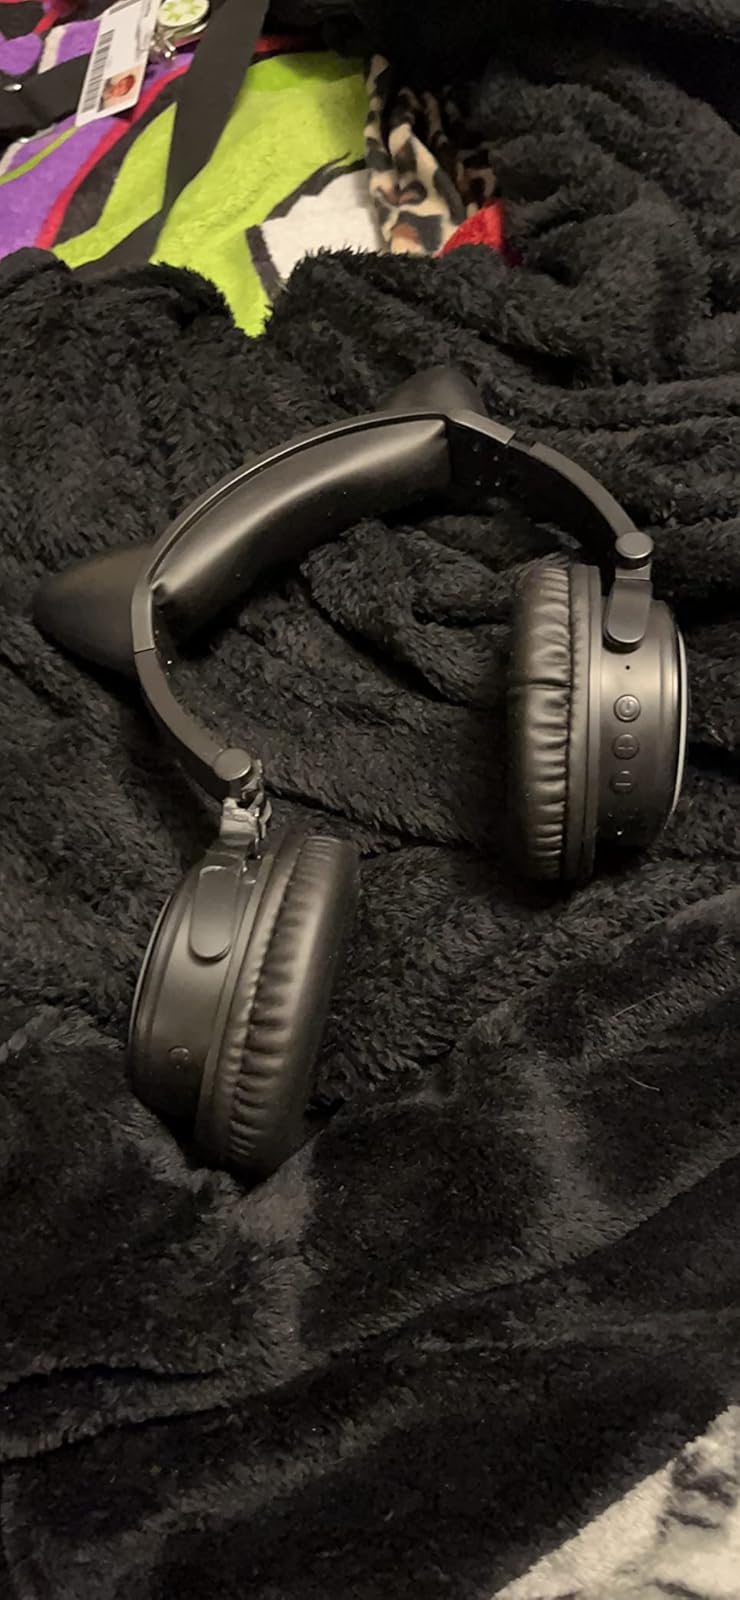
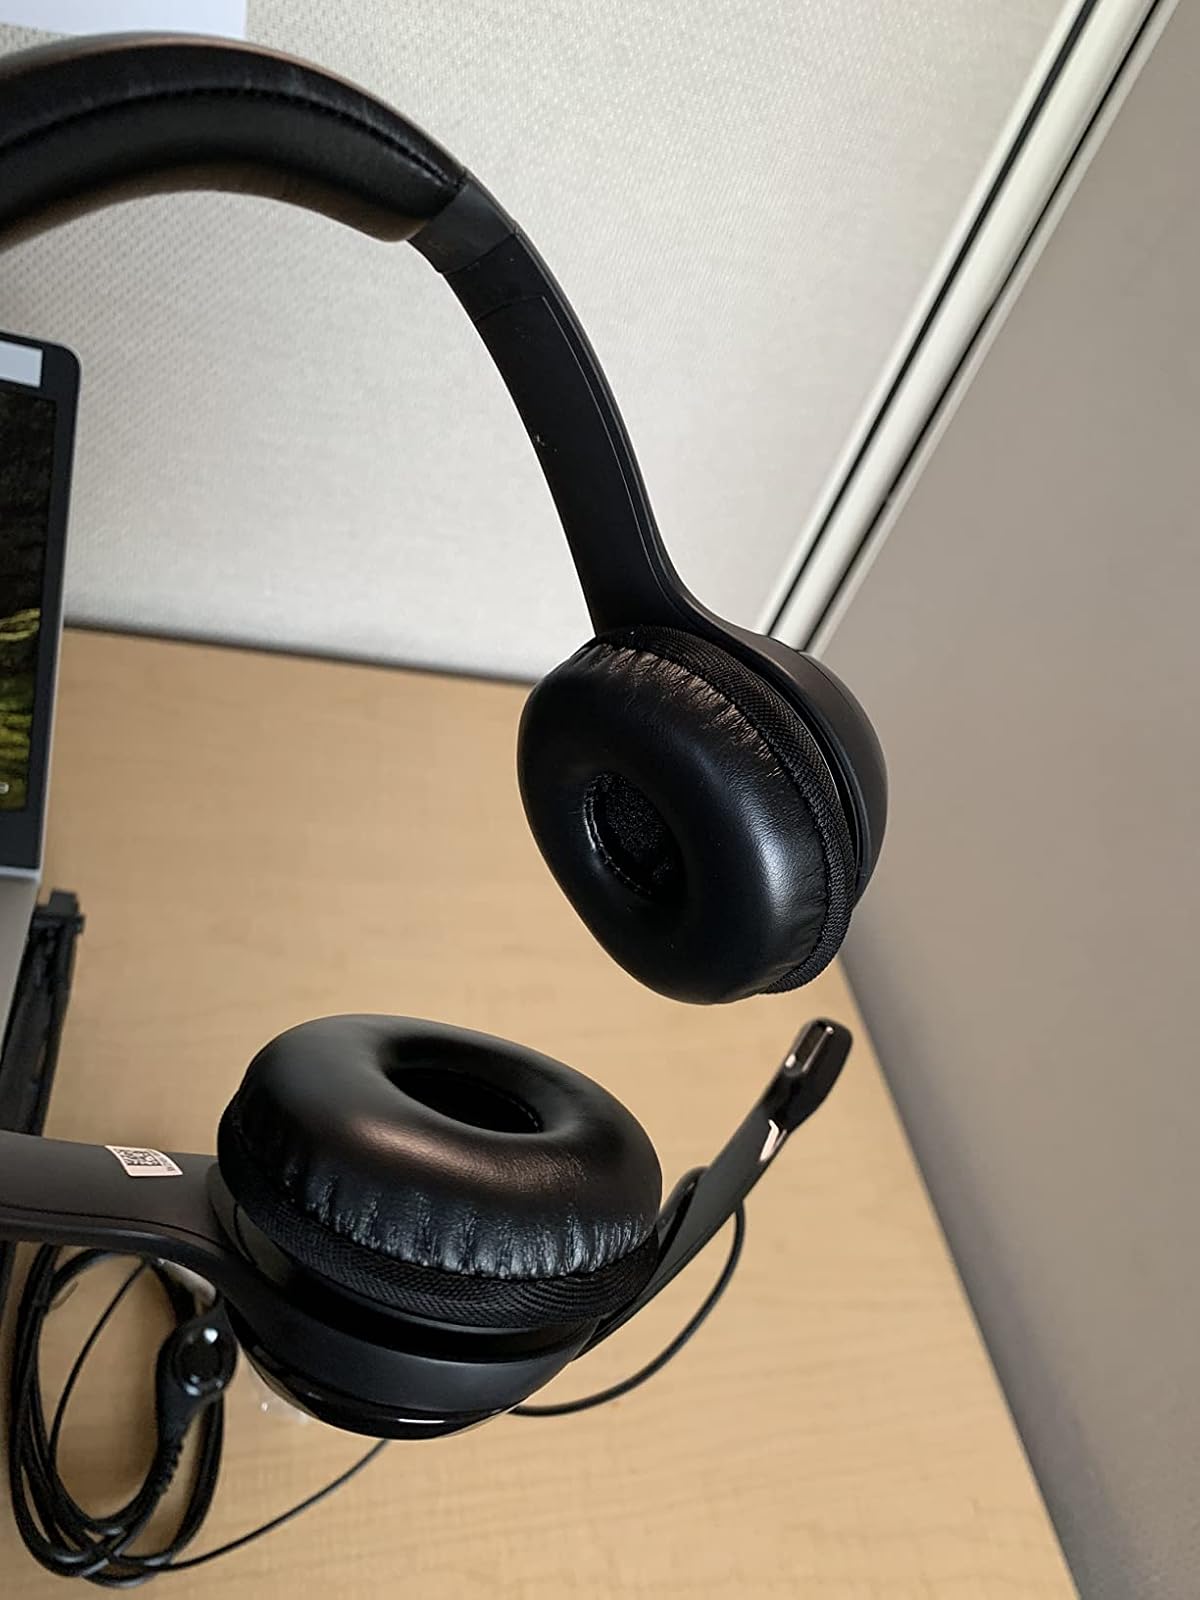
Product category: headphones
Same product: no